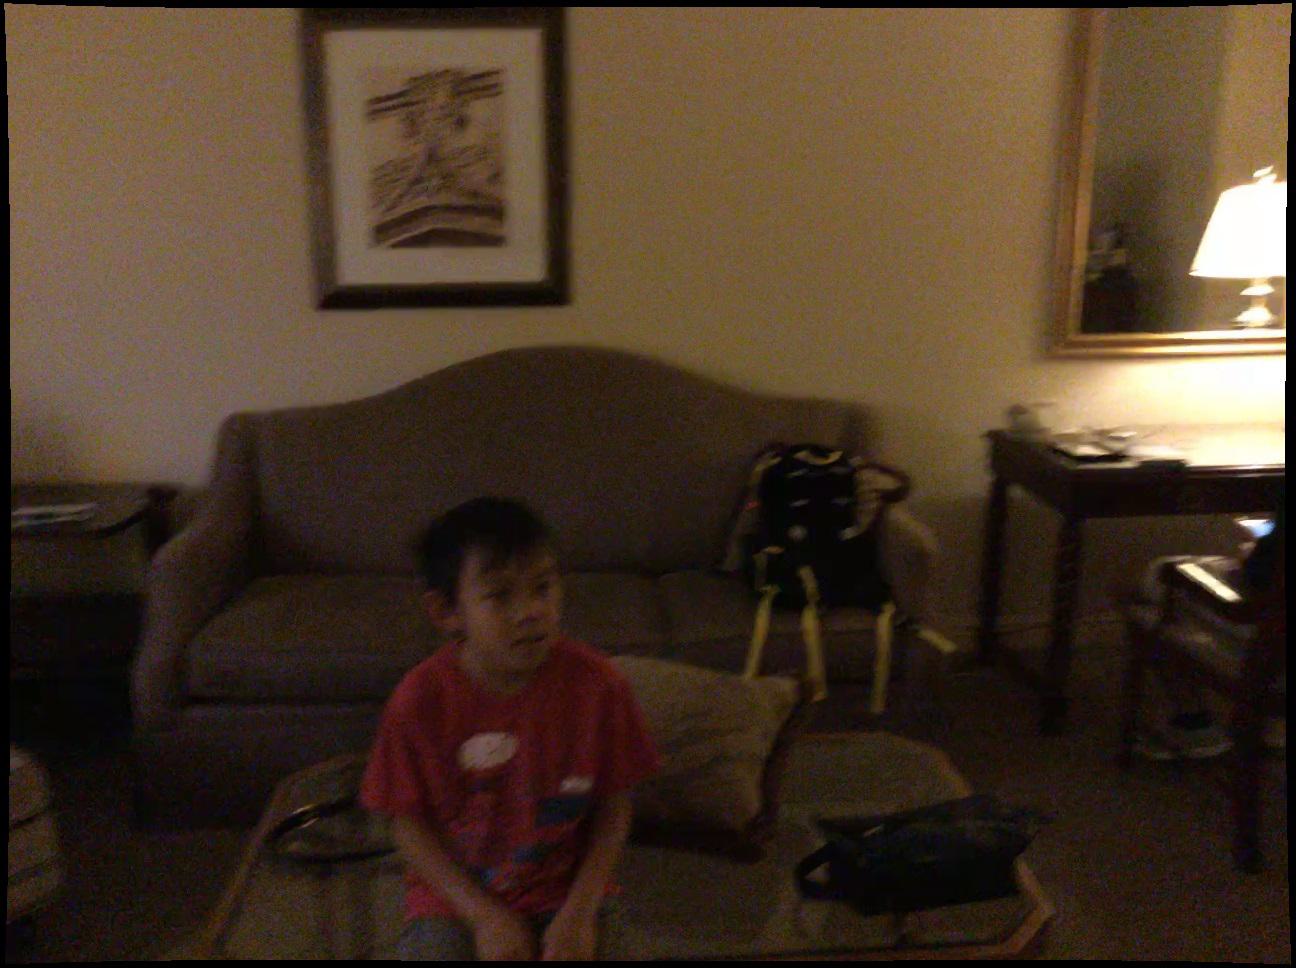
Question: Can the backpack fit on top of the couch from the world's perspective? Final answer should be yes or no.
Answer: No